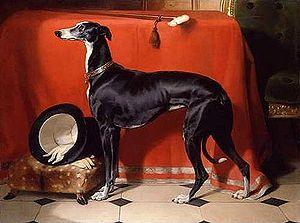
Le Greyhound ou lévrier anglais, est originaire de Grande-Bretagne. La Fédération cynologique internationale le classe dans le groupe 10, lévriers, section 3, standard nᵒ 158. Le Greyhound est un chien de course, sans épreuve de travail.